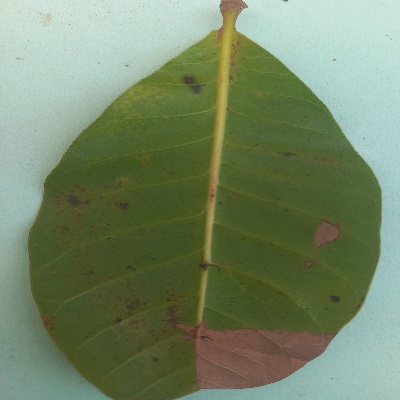
Crop: Cashew
Condition: anthracnose